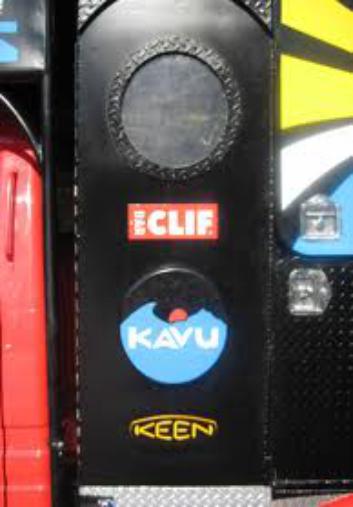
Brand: Kavu
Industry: Clothes